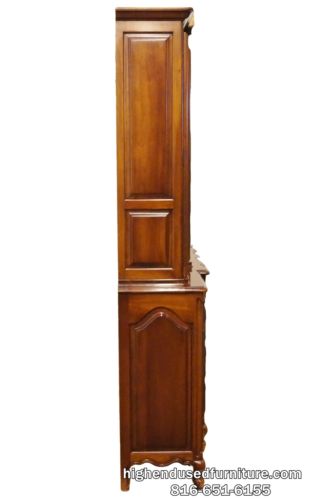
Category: cabinet